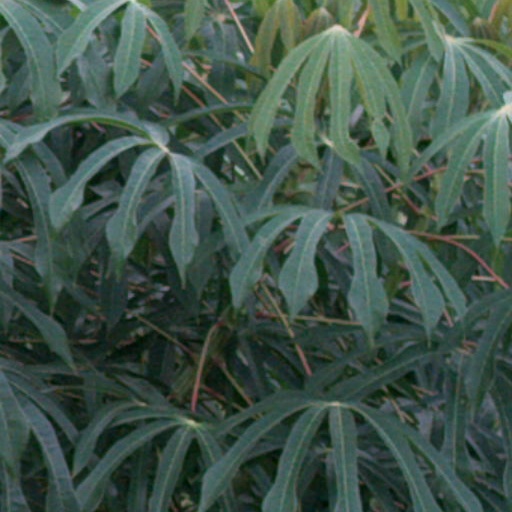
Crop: cassava